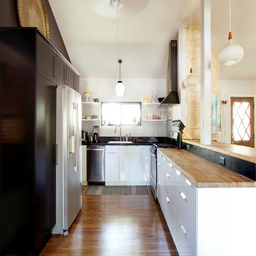
A large kitchen with extensive counter space and drawers.
A picture of a modern looking empty kitchen.
The kitchen is clean with shiny floors and appliances.
A well lit large open kitchen with wooden cabinets
A kitchen has a refrigerator, a dishwasher, and a window.